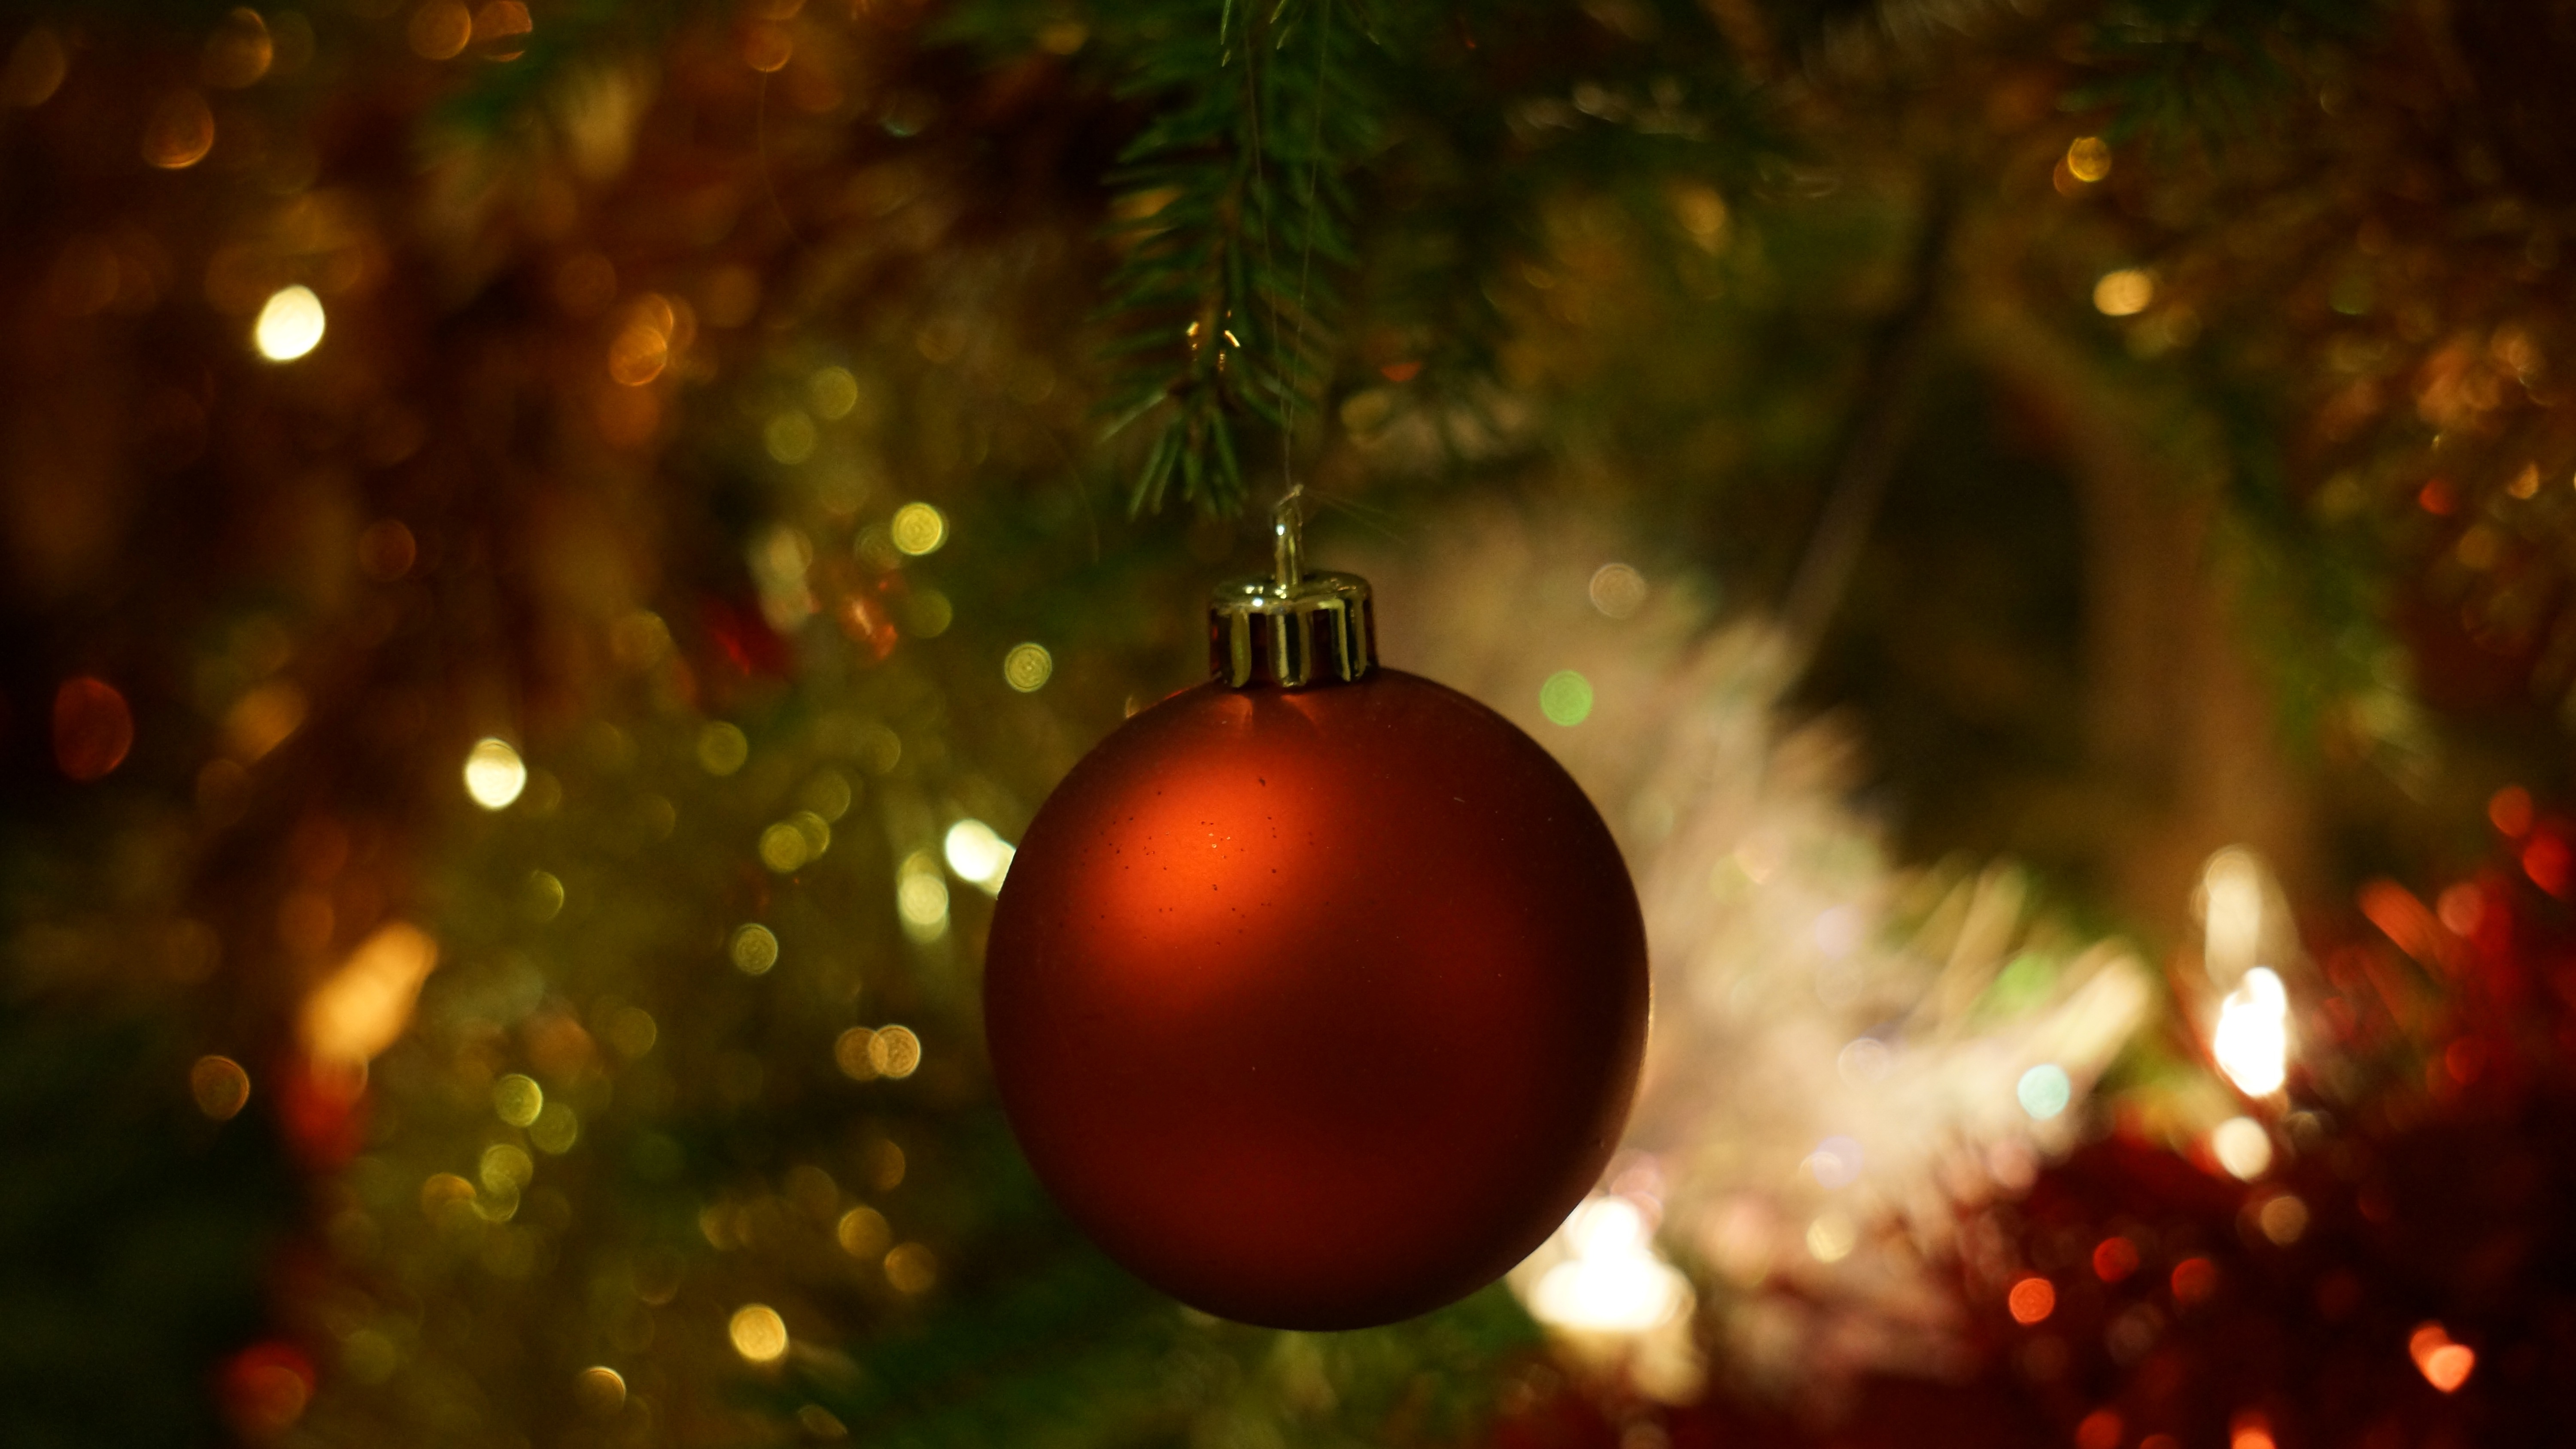
tree, branch, light, night, sunlight, flower, autumn, holiday, christmas, christmas tree, bauble, christmas decoration, christmas ball, merry christmas, decorative ribbons, eve evening